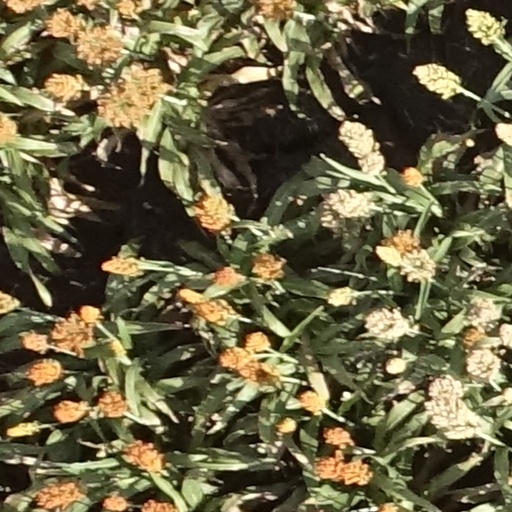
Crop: sorghum